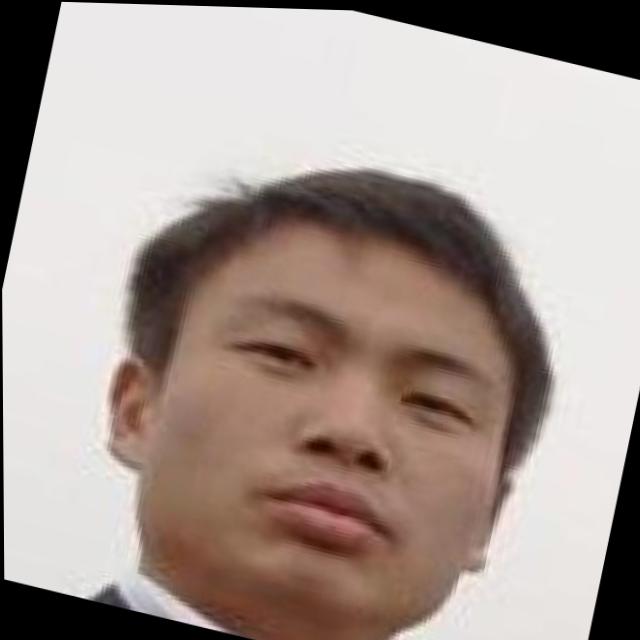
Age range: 21-44